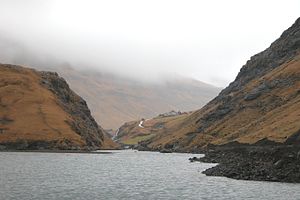
Saksun / Galleri
Saksun er en færøsk bygd på den nordvestlige del af Streymoy. Saksun kommune blev 1 januar 2005 sammenlagt med Sunda kommuna. Bygden ligger ved enden af det, der engang var en smal fjord med høje fjelde på begge sider, ved nordvestkysten af Streymoy. Den 1. januar 2015 havde Saksun 10 indbyggere